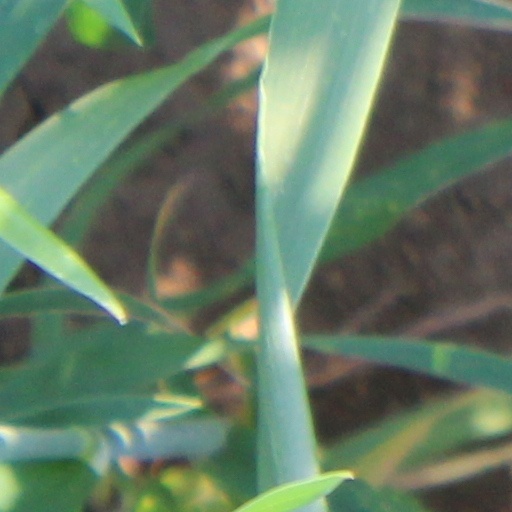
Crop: wheat